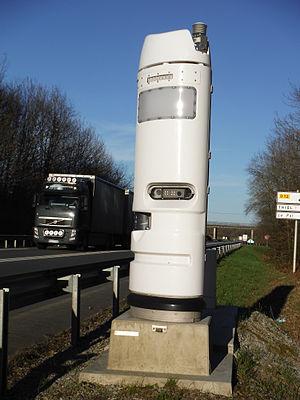
Borne écotaxe
La taxe poids lourds, officiellement « taxe nationale sur les véhicules de transport de marchandise », parfois appelée écotaxe ou écoredevance poids lourds, aurait dû être la version française de la redevance poids lourds liée aux prestations applicable en France, dont l'objectif est de diminuer les transports routiers jugés polluants et énergivores et de financer le développement des transports fluviaux ou ferroviaires.
Un portique à écotaxe est un dispositif de contrôle relatif à la perception de la taxe poids lourds en France.